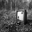
Label: television